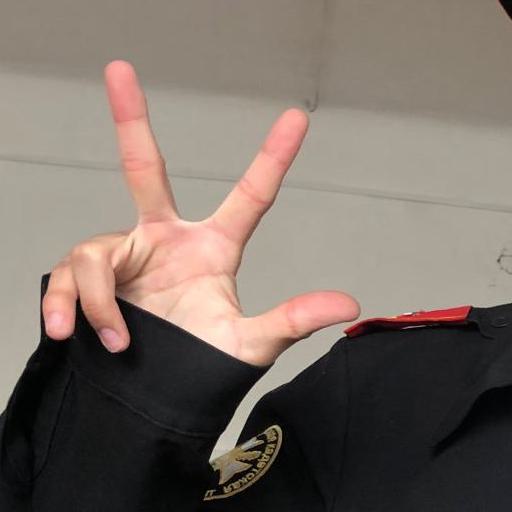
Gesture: three2